George Rodrigue

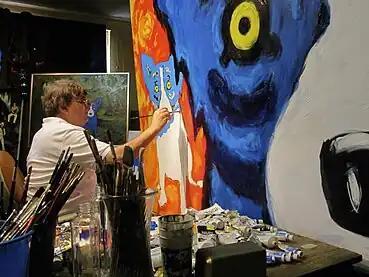
Rodrigue in his studio in 2009

George Rodrigue (March 13, 1944 – December 14, 2013) was an American artist who in the late 1960s began painting Louisiana landscapes, followed soon after by outdoor family gatherings and southwest Louisiana 19th-century and early 20th-century genre scenes. His paintings often include moss-clad oak trees, which are common to an area of French Louisiana known as Acadiana. In the mid-1990s Rodrigue's Blue Dog paintings, based on a Cajun legend called "Loup-garou", catapulted him to worldwide fame.